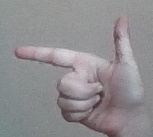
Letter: yaa